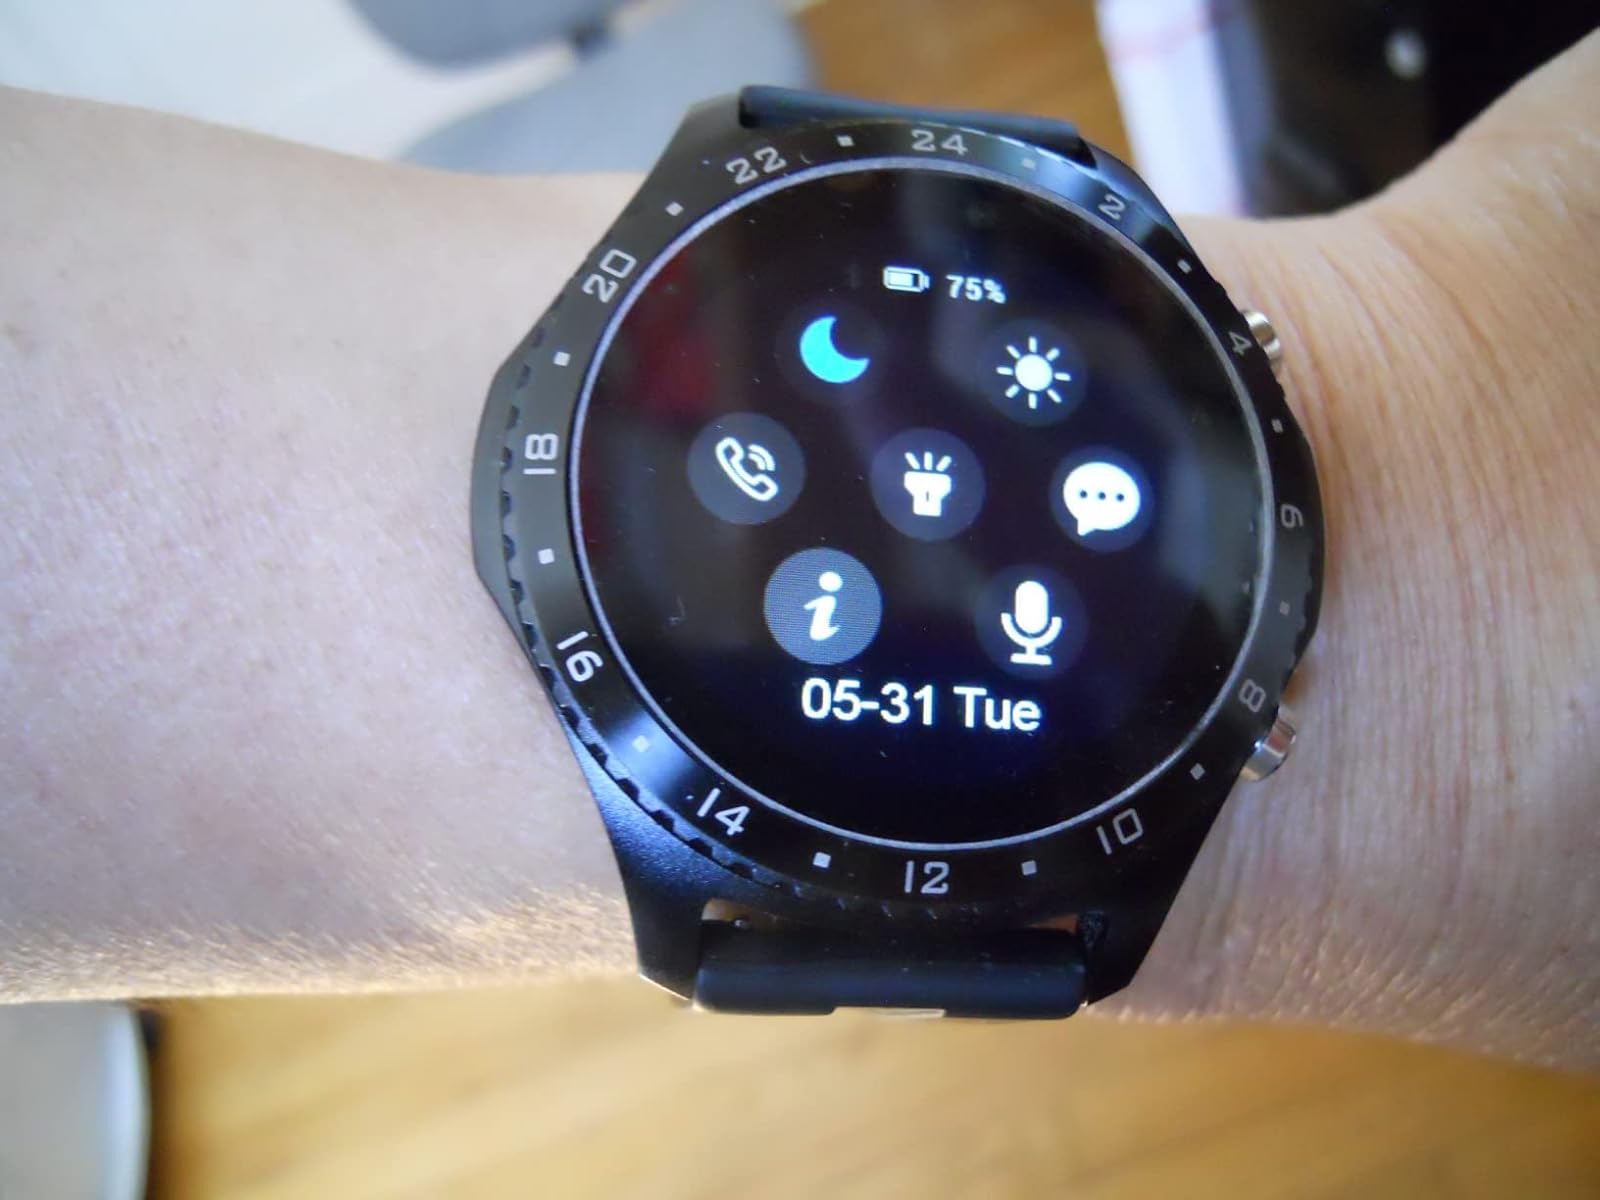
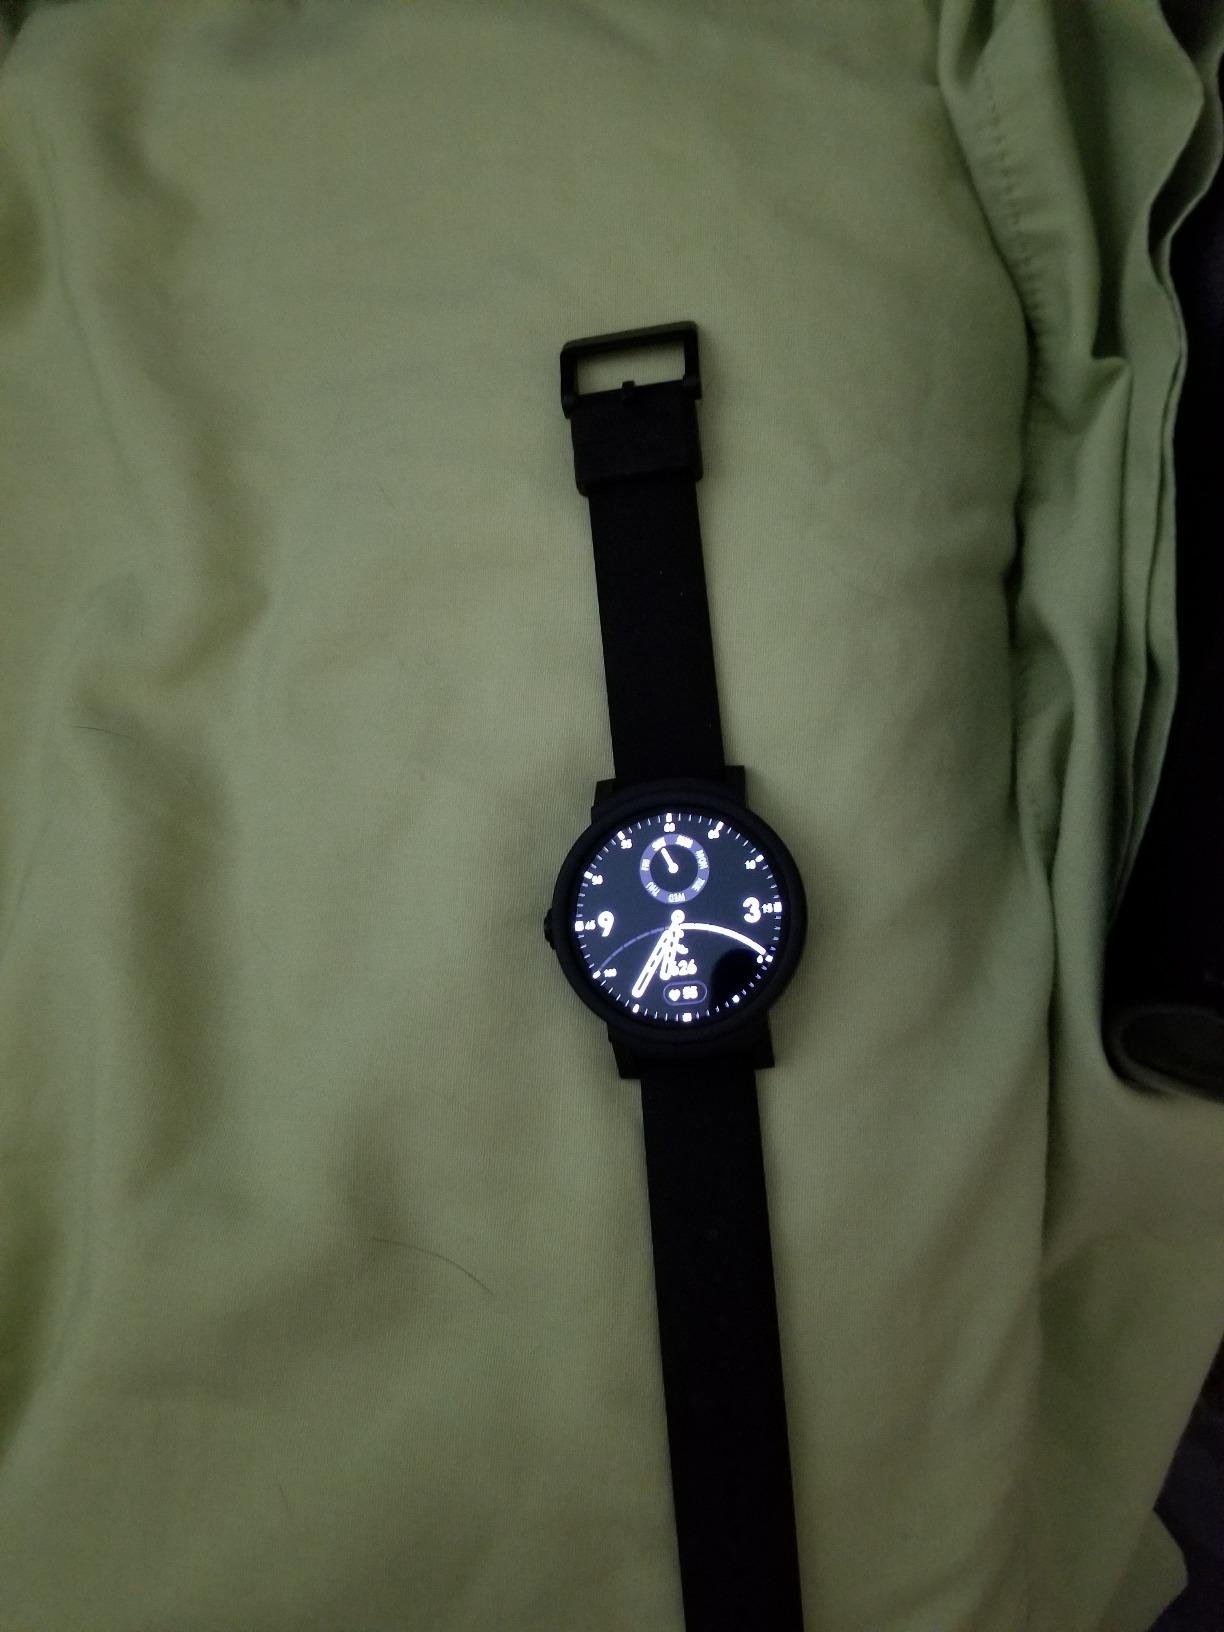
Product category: smartwatch
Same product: no